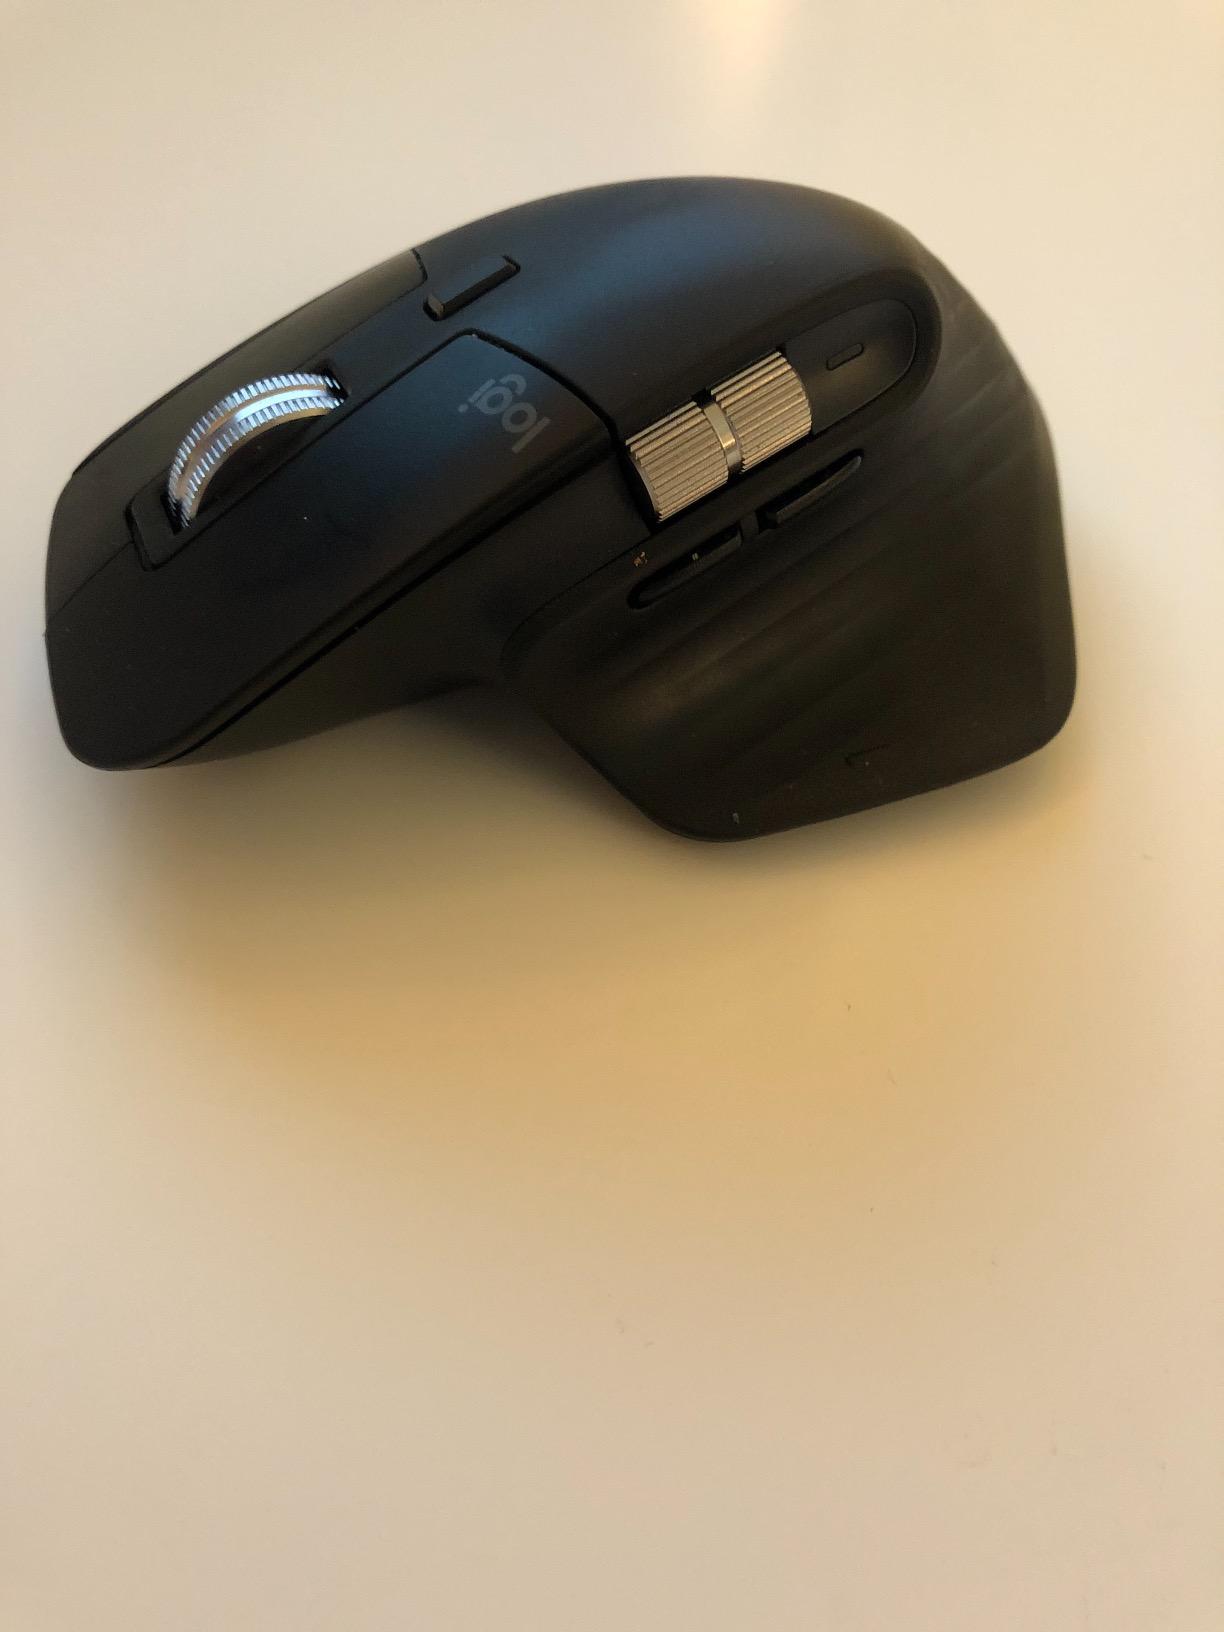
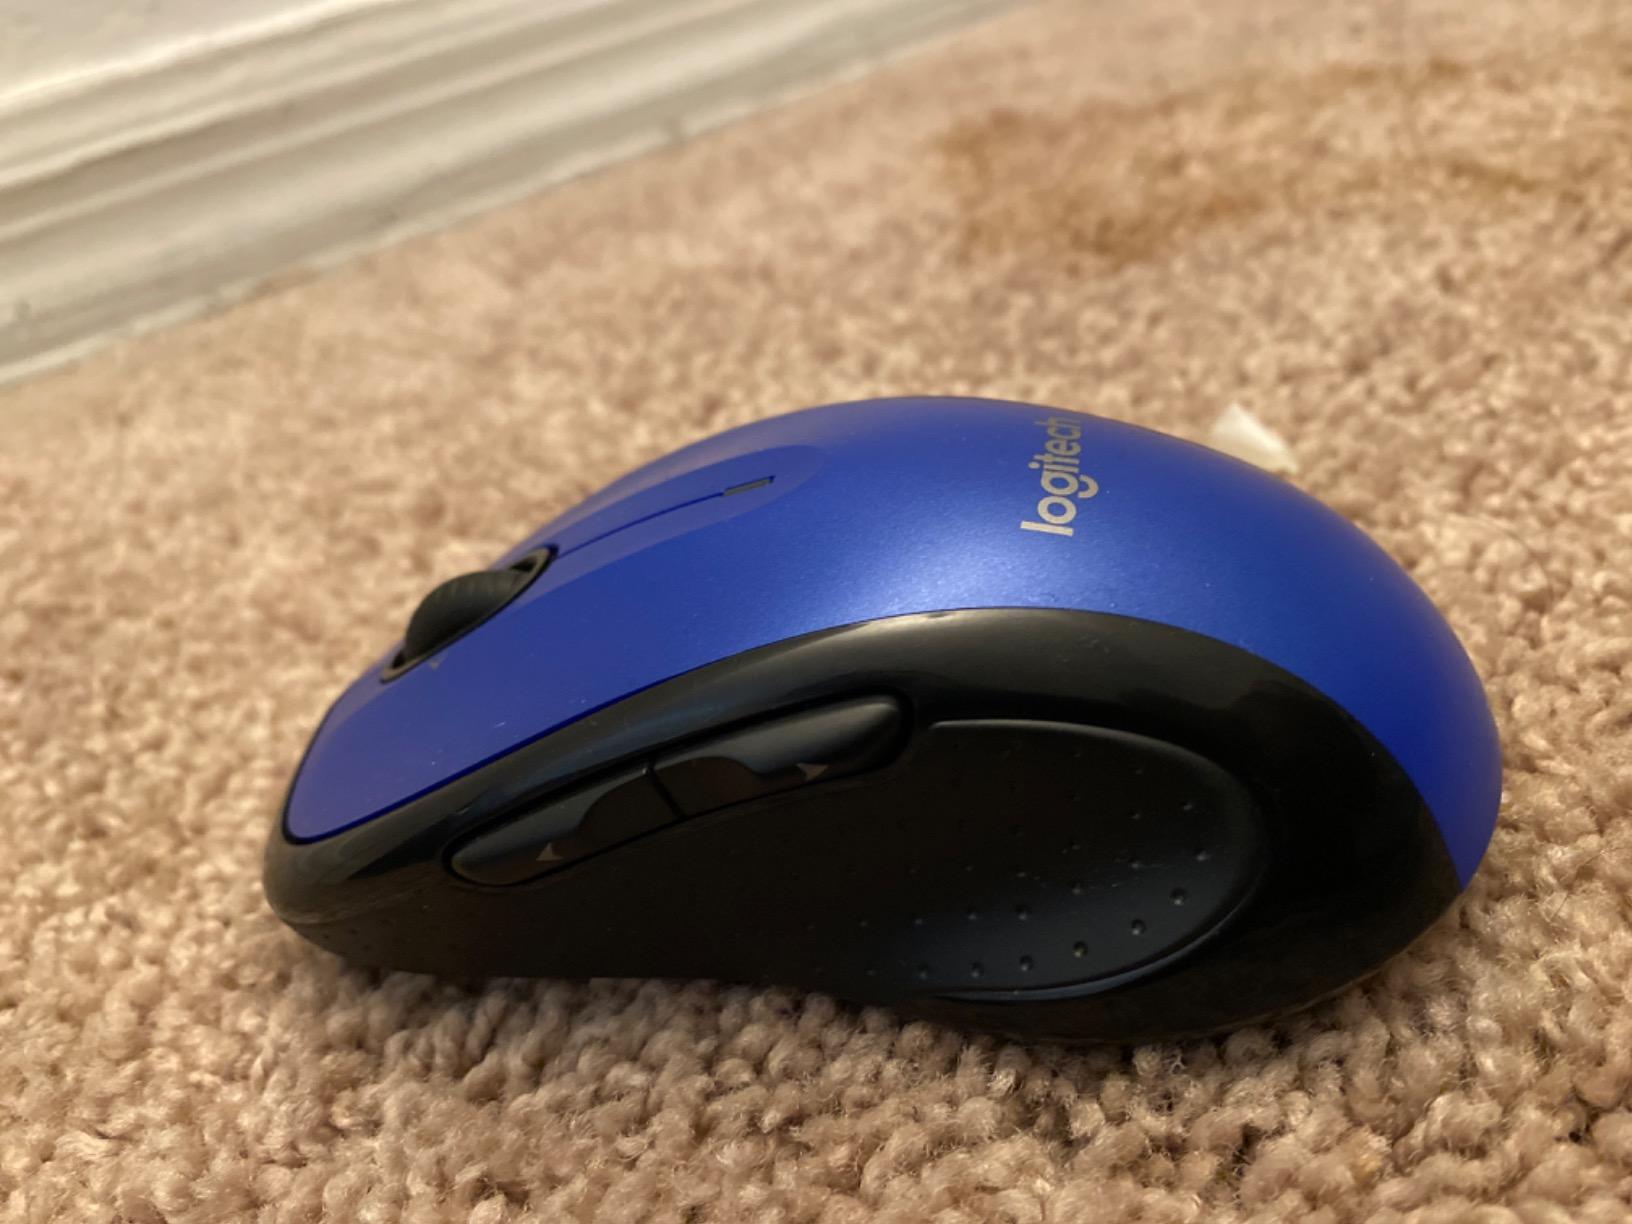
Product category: mouse
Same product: no